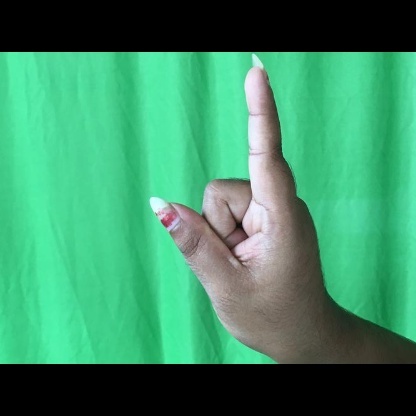
Mudra: Suchi